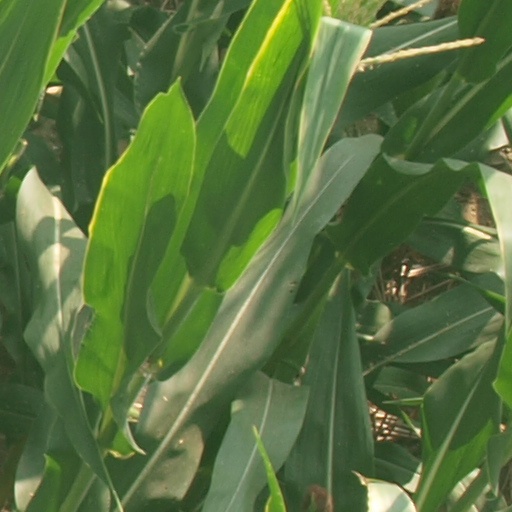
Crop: maize; corn